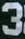
Number: 3